Dagon

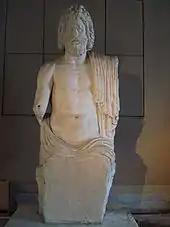
Colossal seated Marnas from Gaza portrayed in the style of Zeus. Roman period Marnas was the chief divinity of Gaza (Istanbul Archaeology Museum).

In the Classical period, the central temple of Gaza was dedicated to a god named Marnas (from Aramaic "marnā," "lord"). Itamar Singer considered it a possibility that this name was a title of the hypothetical Philistine Dagon, though he notes he was equated not with a Levantine or Syrian deity but with Cretan Zeus, "Zeus Krētagenēs". However, Gerard Mussies considers Marnas and Dagan to be two separate deities. According to Taco Terpstra, Marnas' origins are "nebulous," and while his name can be plausibly assumed to be Aramaic, his iconography follows Hellenistic conventions. At times he is shown naked, similar to a naked and bearded Zeus, either seated on a throne or standing while holding a lightning bolt. Other images show him in a form similar to Apollo, holding a bow and standing on a pedestal in front of a female deity. Regardless of the variety of depictions, the abundance of them on coins indicates that the inhabitants of Gaza held him in high esteem and associated this god with their city. Textual sources portray him as a "sky god who also performed oracles." An indirect reference to Marnas occurs in an inscription from Roman Portus from the reign of Gordian III (238-244 CE), which relays that the city of Gaza honored this ruler "at the prompting of its ancestral god."